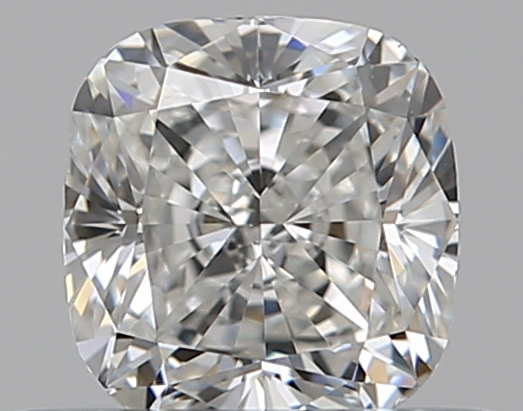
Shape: cushion
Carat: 0.5
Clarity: VS1
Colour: G
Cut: EX
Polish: EX
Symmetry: VG
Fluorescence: F
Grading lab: GIA
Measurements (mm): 4.57 x 4.35 x 3.03